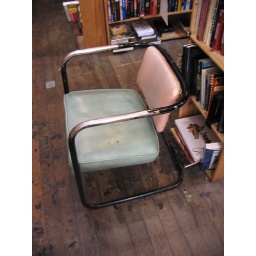
nice chair in dog eared books